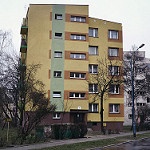
Label: buildings